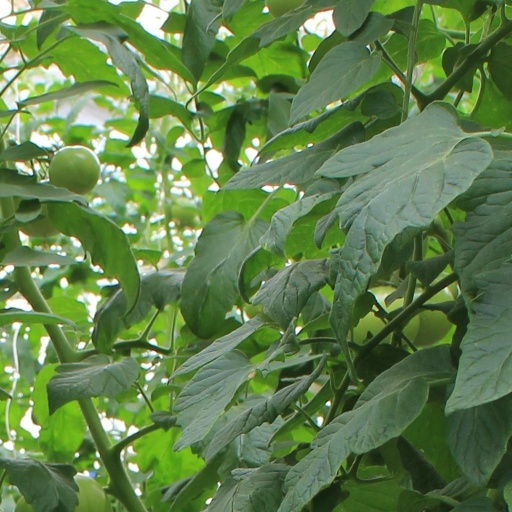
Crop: tomato